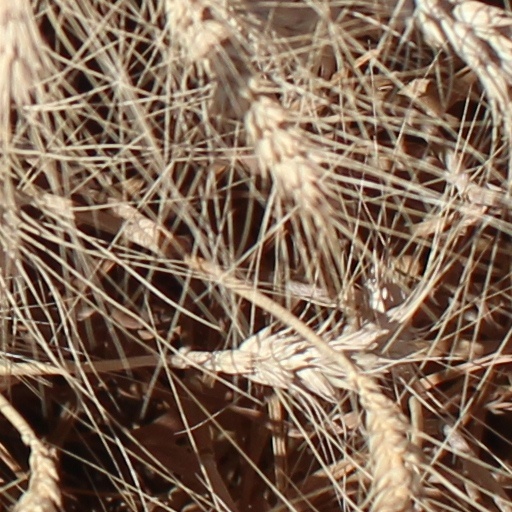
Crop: wheat